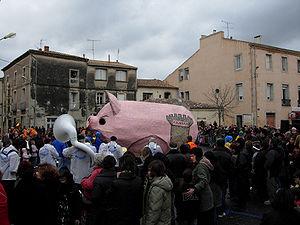
Poussan (Hérault, Languedoc-Roussillon, France) - Le Cochon de Poussan (animal totémique du village).
Sus domesticus est une espèce de mammifères domestiques omnivores de la famille des Porcins, ou Suidés. Appelé porc ou cochon ou encore cochon domestique, il est resté proche du sanglier avec lequel il peut se croiser.
Les animaux totémiques de l'Hérault représentent des emblèmes lors de manifestations culturelles ou de fêtes votives dans le département de l'Hérault. Les habitants des villages s'organisent pour faire défiler dans les rues un animal totémique représentatif des lieux. Bien souvent contemporain, la plupart sont de tradition très ancienne, souvent liée à une légende.